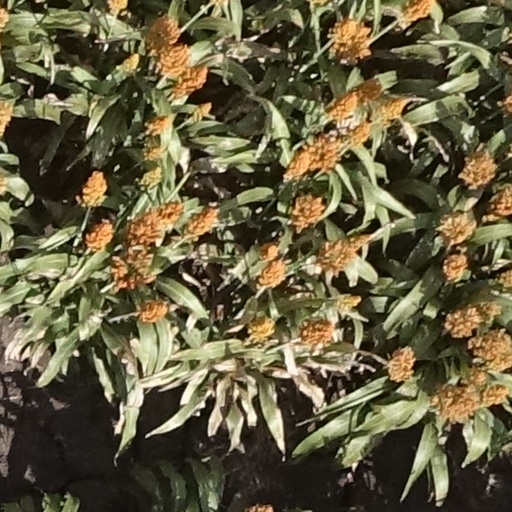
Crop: sorghum